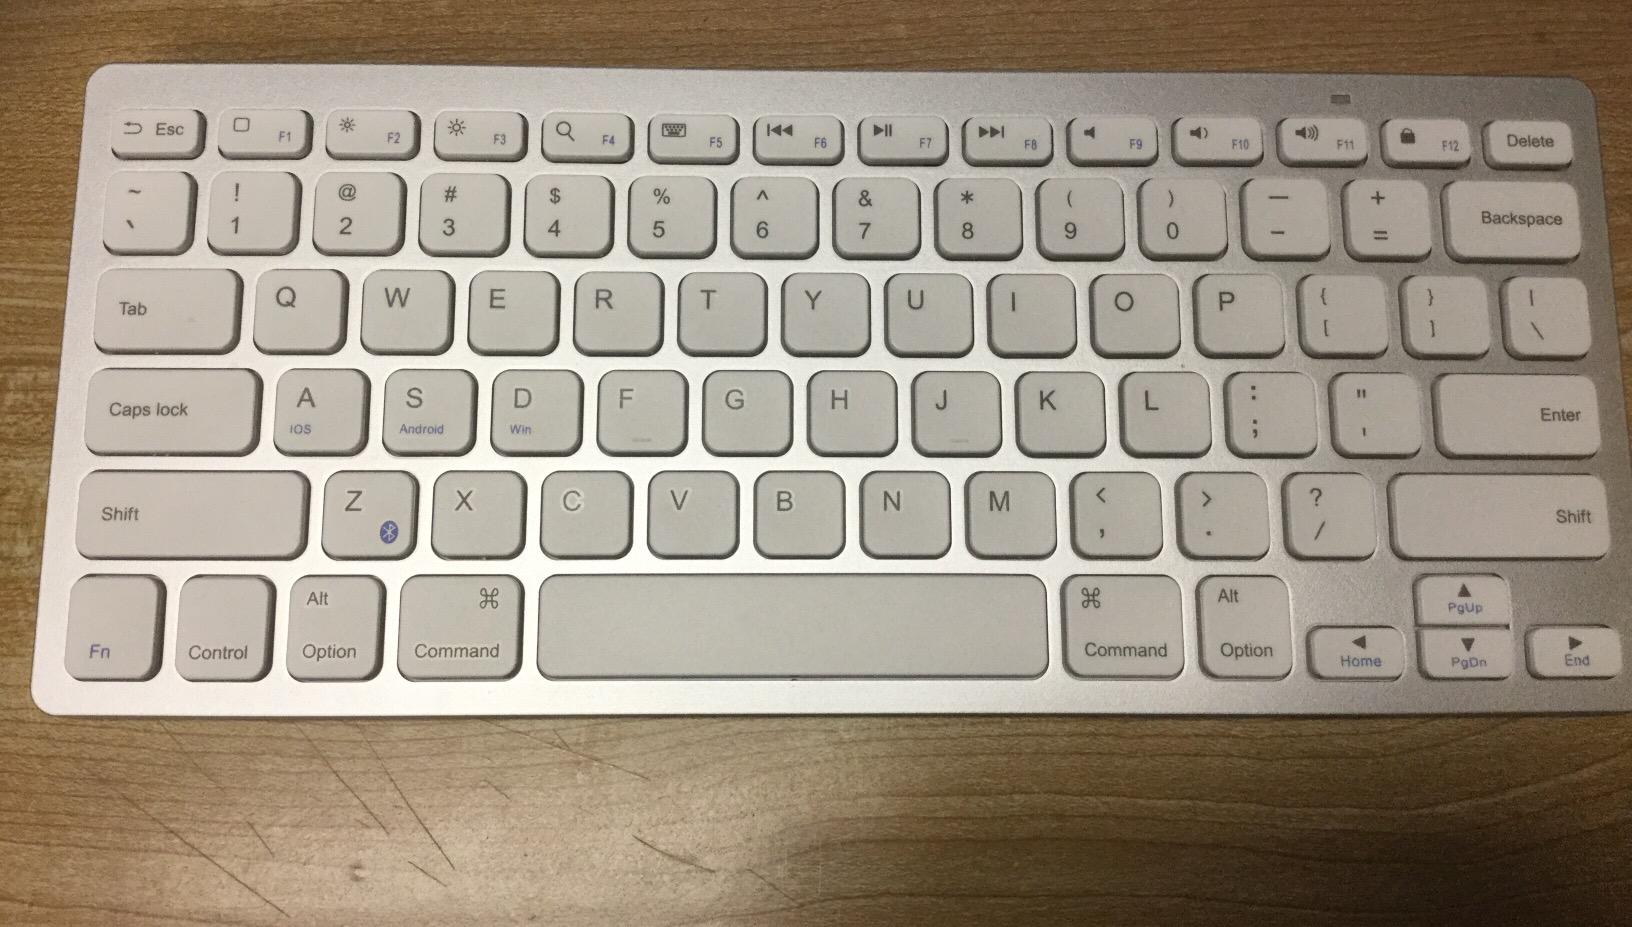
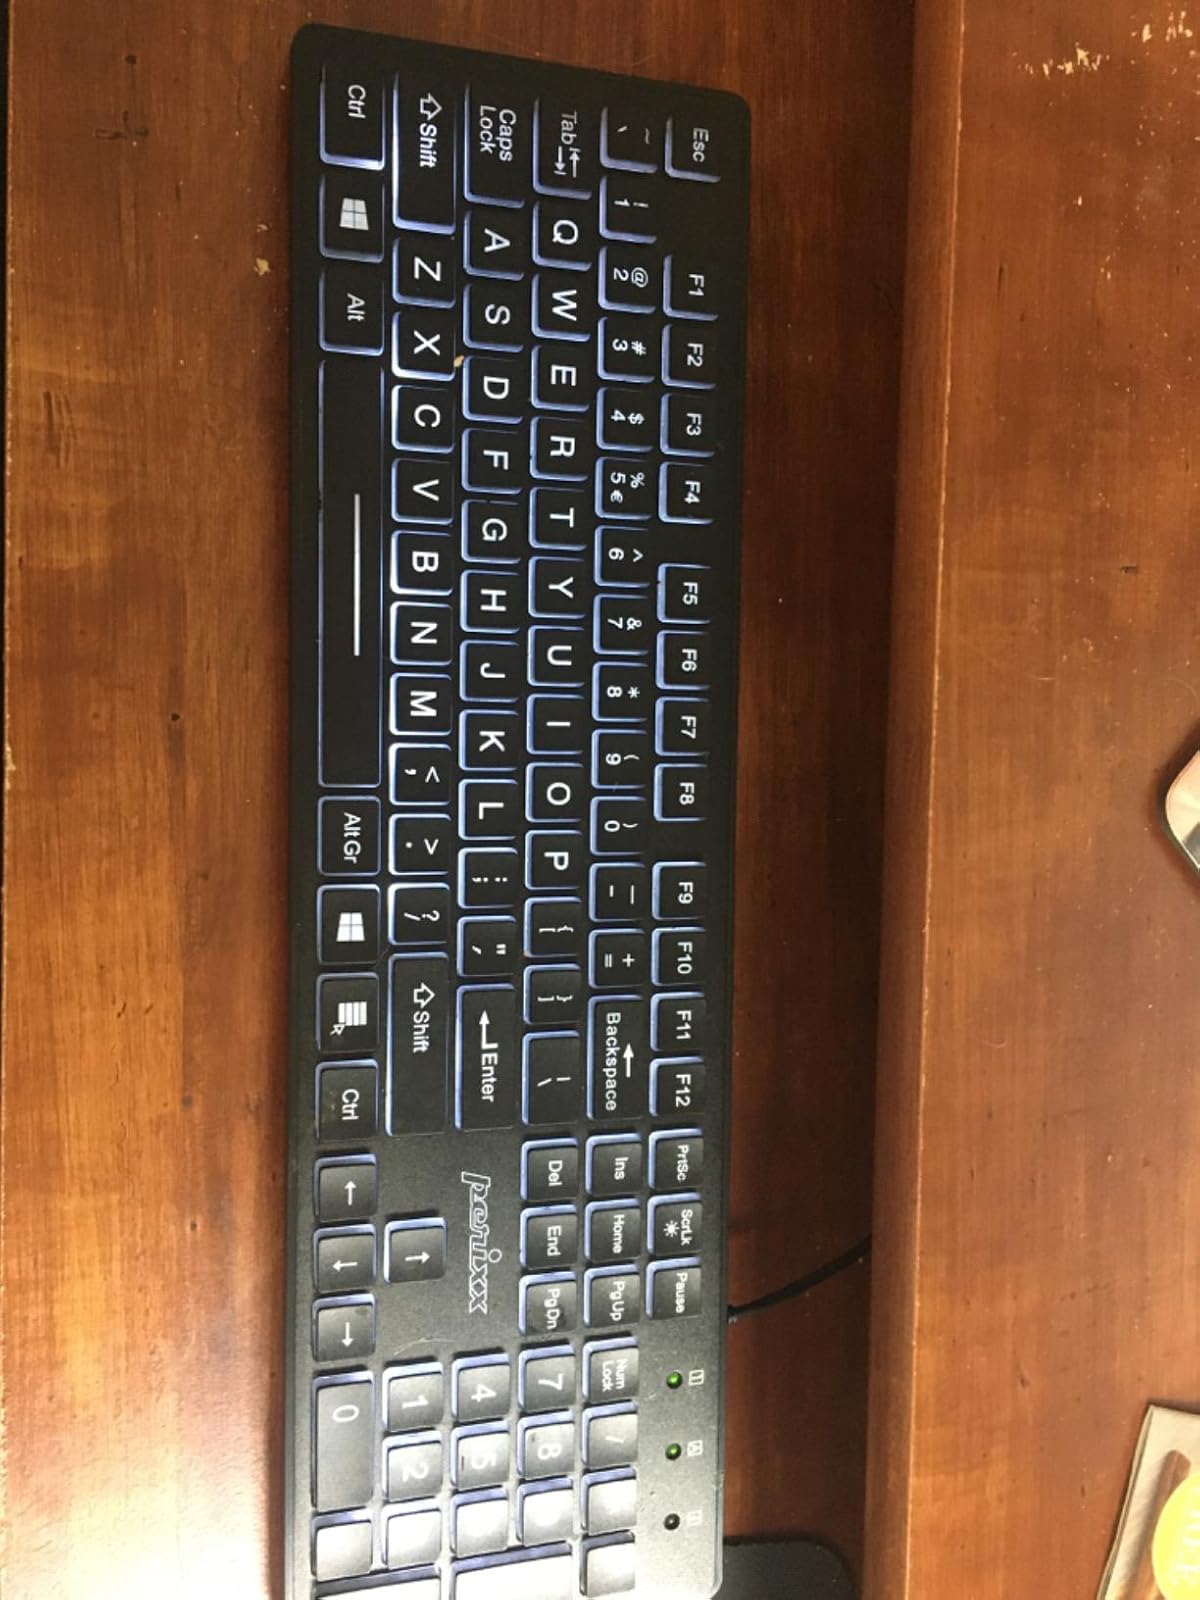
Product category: keyboard
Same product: no